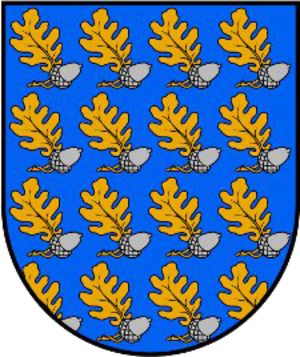
Lubāna est une municipalité de Lettonie située dans la partie est de Vidzeme, sur les rives de l'Aiviekste. Elle réunit les agglomérations d'Indrānu pagasts et celui de la ville de Lubāna qui est son centre administratif. Elle est bordée par Madonas novads, Gulbenes novads, Rugāju novads et Balvu novads. Jusqu'à la réforme territoriale du 2009, ce territoire faisait partie du Madonas rajons.